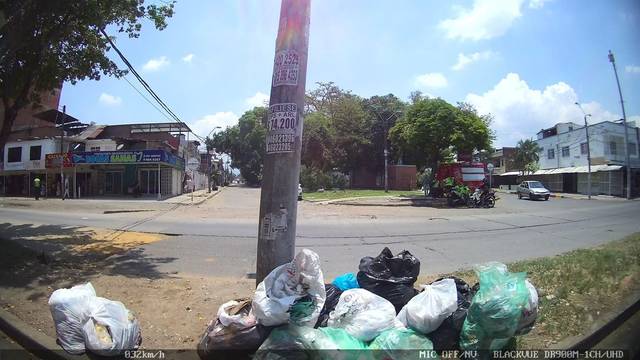
Region: Colombia
Coordinates: 3.442, -76.5